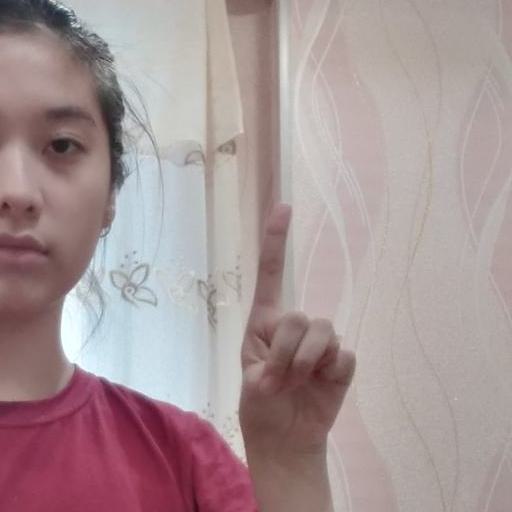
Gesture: one